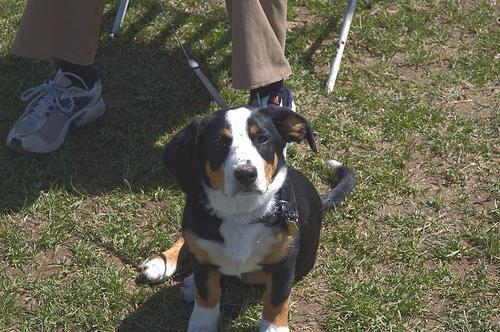
EntleBucher